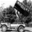
Label: truck